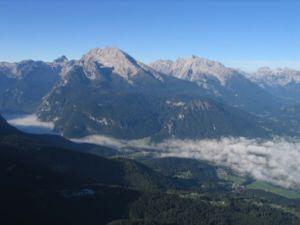
Les Alpes de Berchtesgaden sont un massif des Préalpes orientales septentrionales. Il s'élève entre le land de Salzbourg en Autriche et l'État de Bavière en Allemagne. Leur nom provient de la ville de Berchtesgaden, au sein du massif.